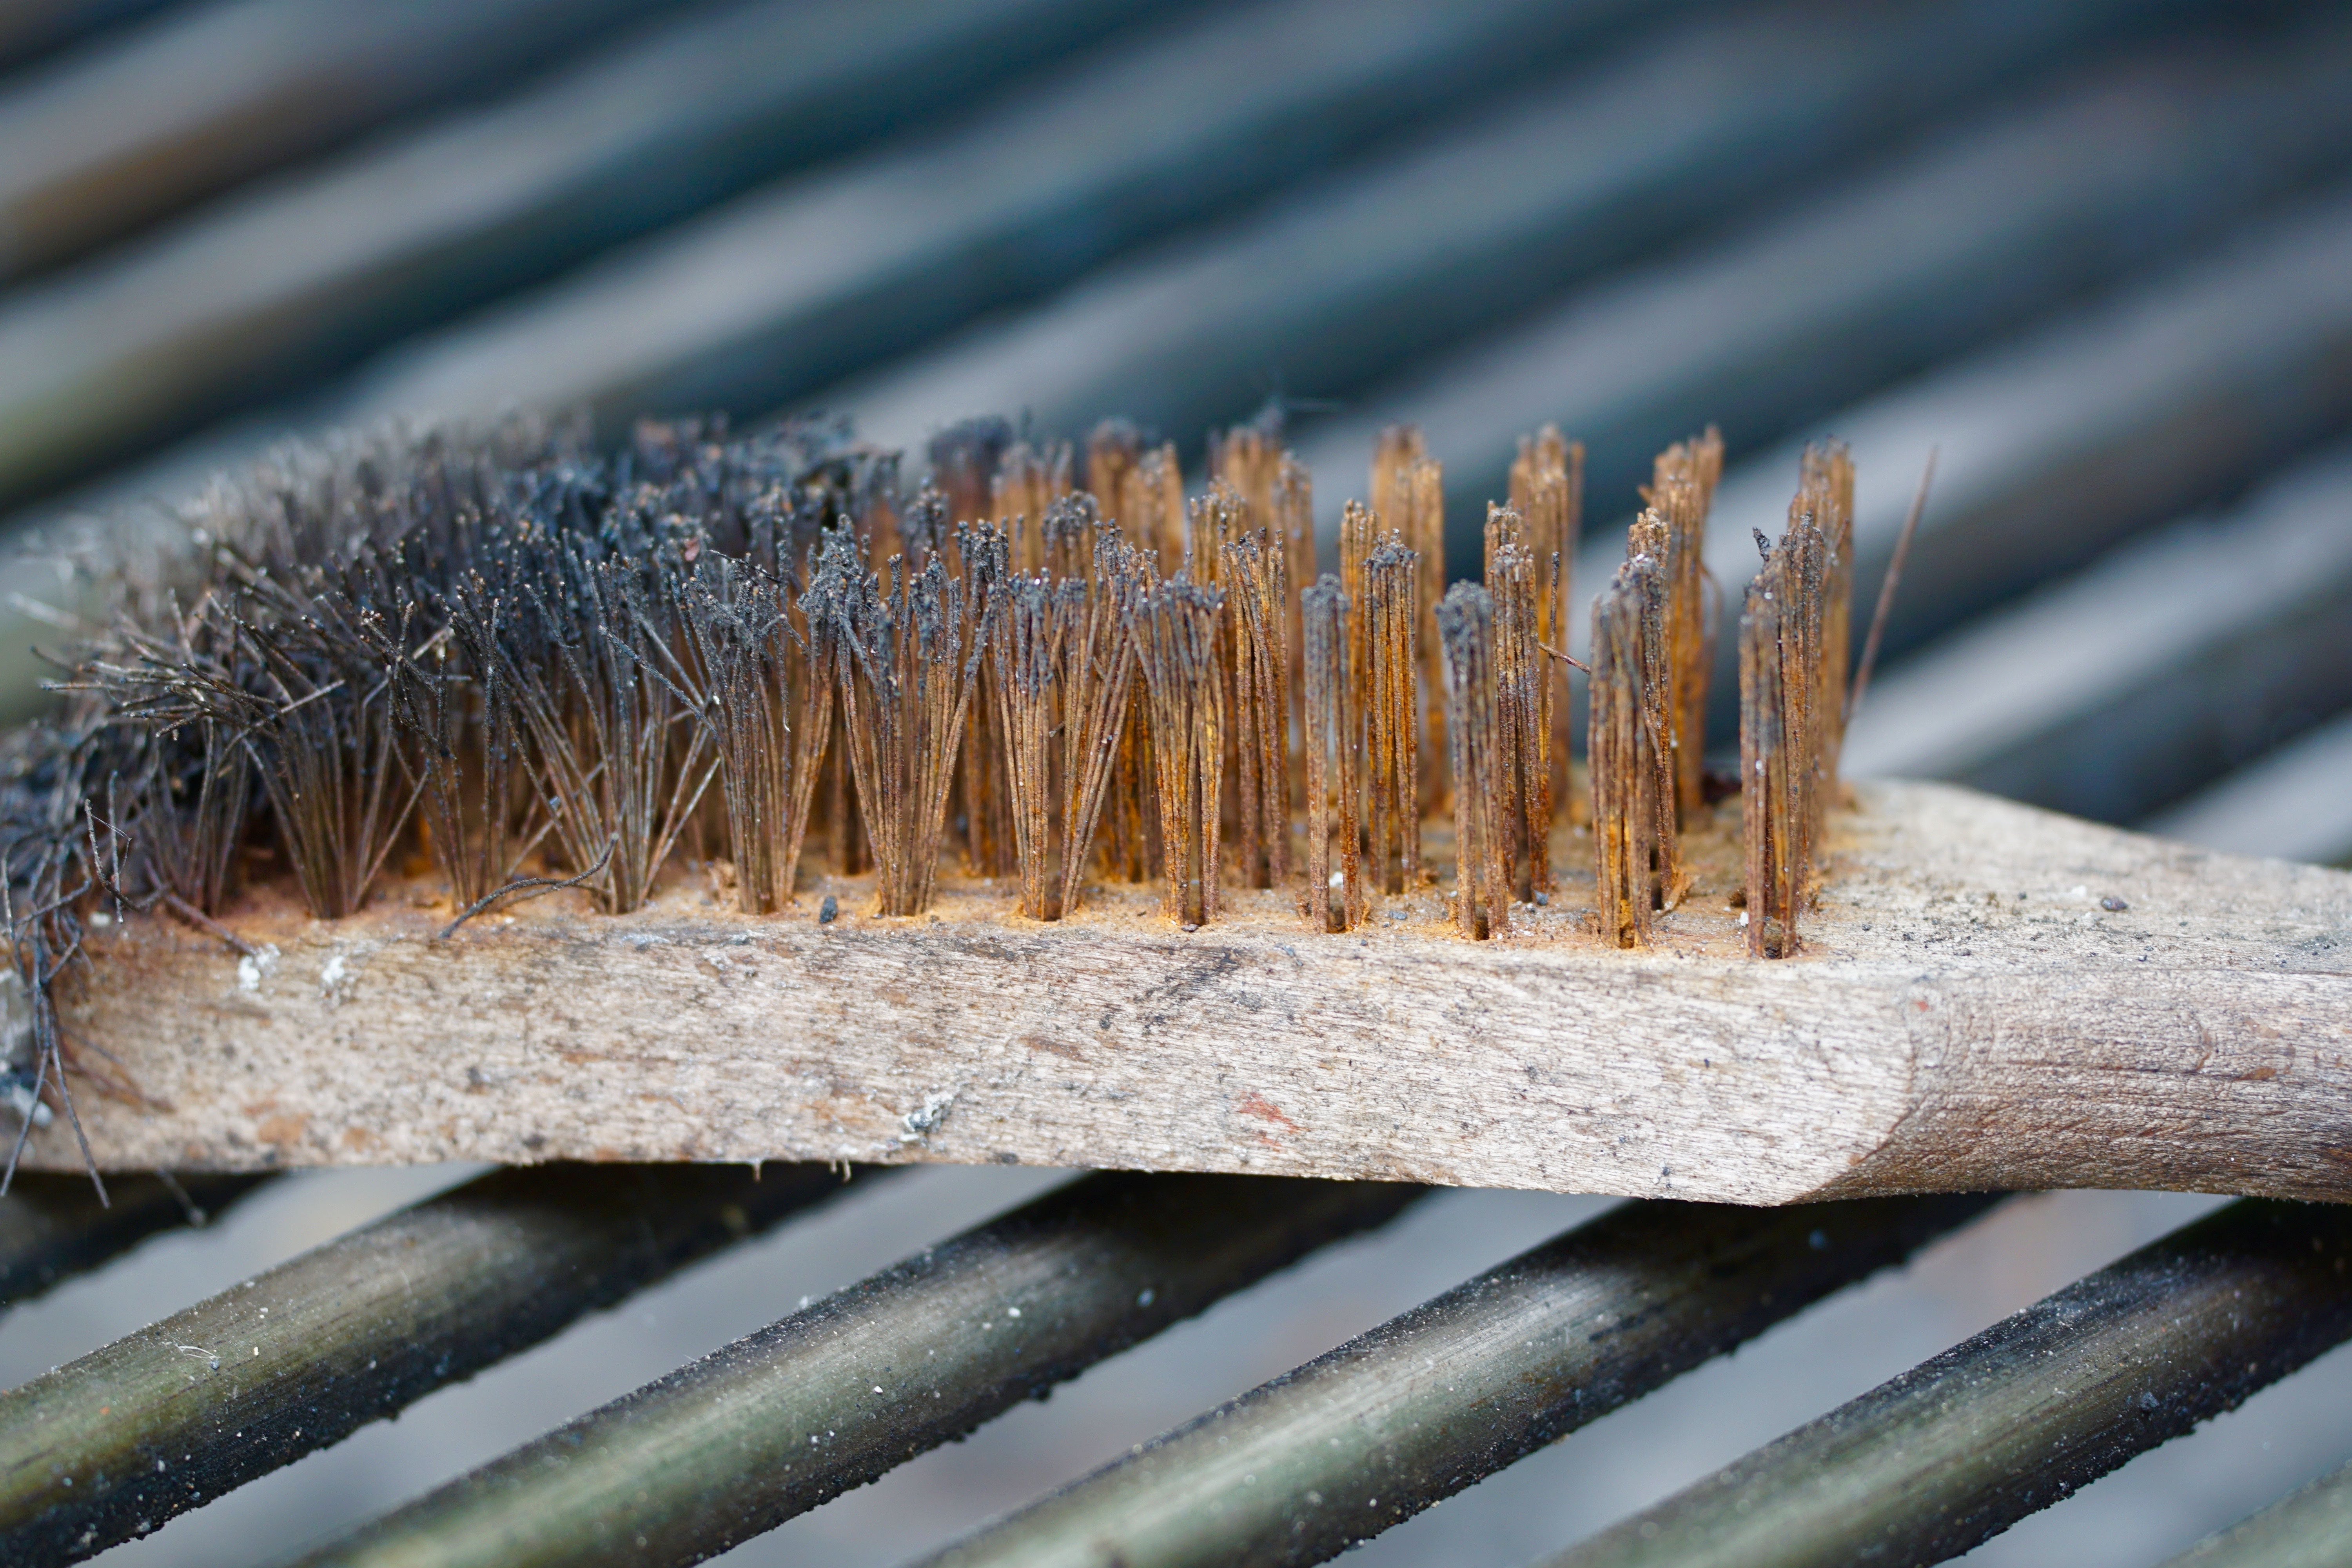
wood, brush, insect, metal, invertebrate, close up, pipes, rusty, bristles, macro photography, abrasion, metal shavings